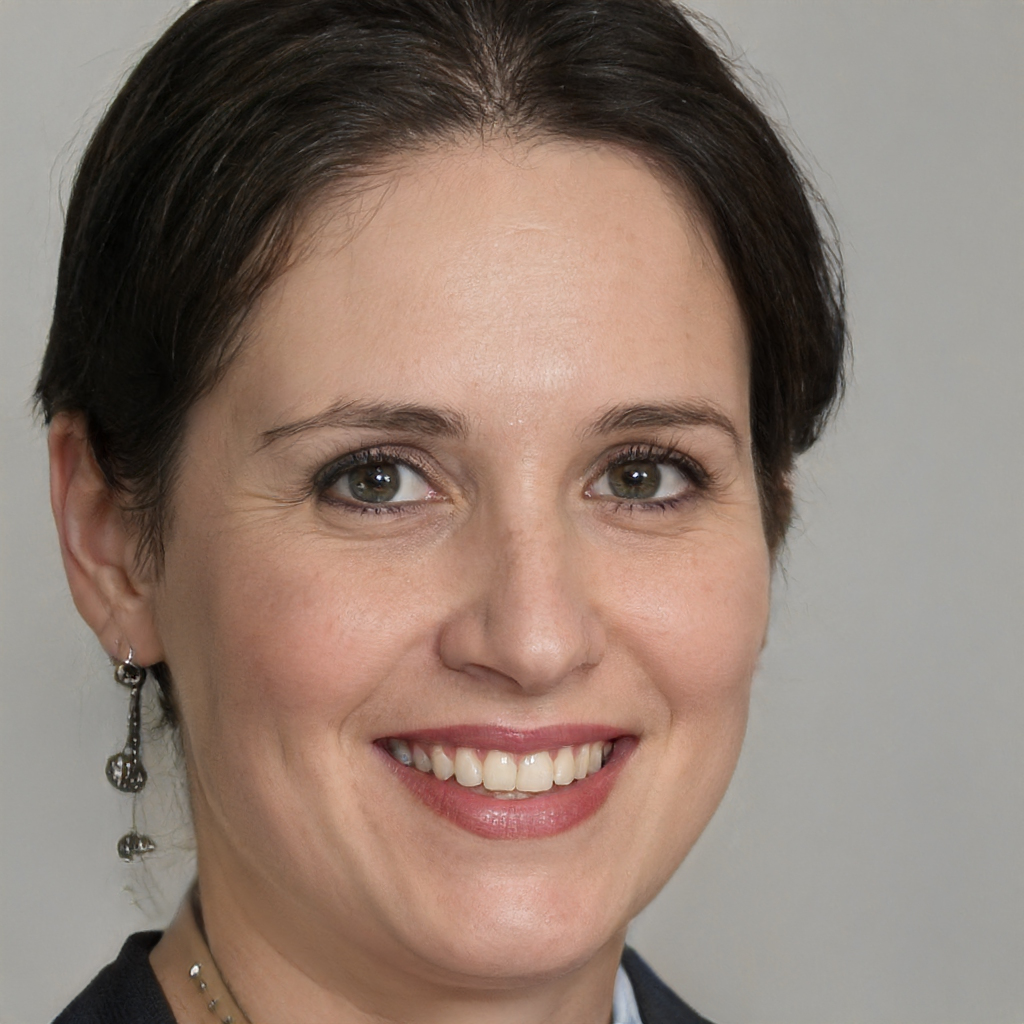
Gender: Female